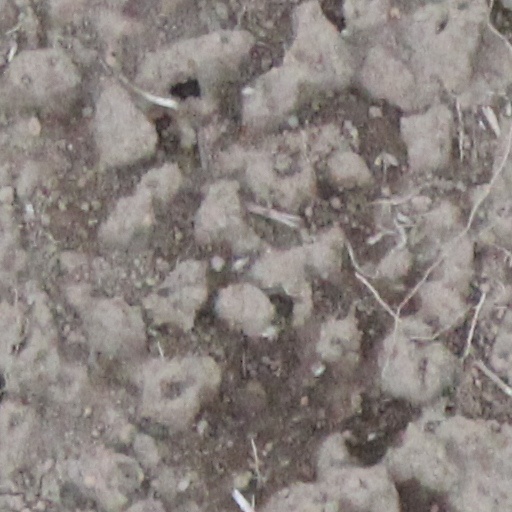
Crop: wheat